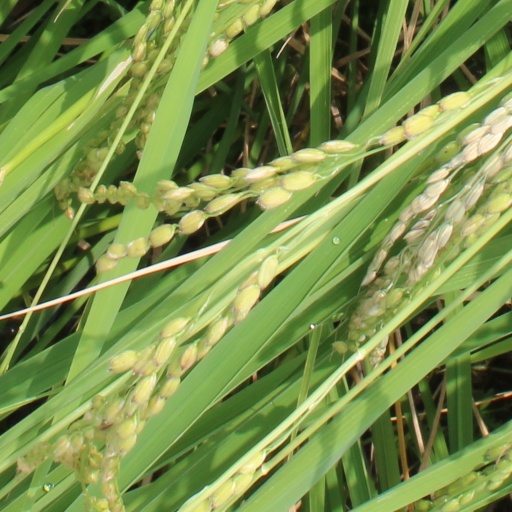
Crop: rice